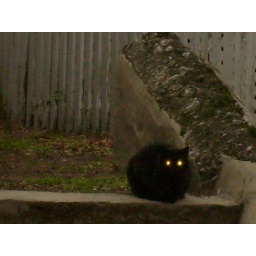
black cat watching.. in wilmington north carolina, the city of hauntings